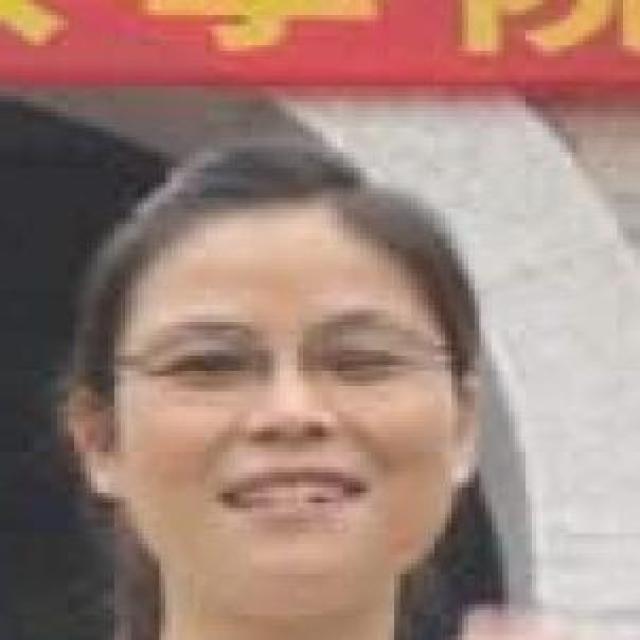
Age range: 21-44